Pinniped

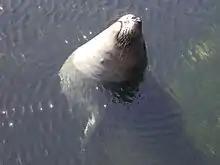
Northern elephant seal resting in water

To dive, a pinniped must first exhale much of the air out of its lungs and shut its nostrils and throat cartilages to protect the trachea. The airways are supported by cartilaginous rings and smooth muscle, and the chest muscles and alveoli can completely deflate during deeper dives. While land mammals generally cannot empty their lungs, pinnipeds can reinflate their lungs even after alveolar collapse. The middle ear contains sinuses that probably fill with blood during dives, preventing middle ear squeeze. The heart of a seal is moderately flattened to allow the lungs to deflate. The trachea is flexible enough to collapse under pressure. During deep dives, any remaining air in their lungs is shifted to the bronchioles and trachea, which stops gas exchange with the blood, and thereby prevents them from developing decompression sickness, oxygen toxicity and nitrogen narcosis. In addition, seals can tolerate large amounts of lactic acid, which reduces skeletal muscle fatigue during intense physical activity.